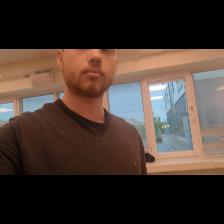
Label: Human